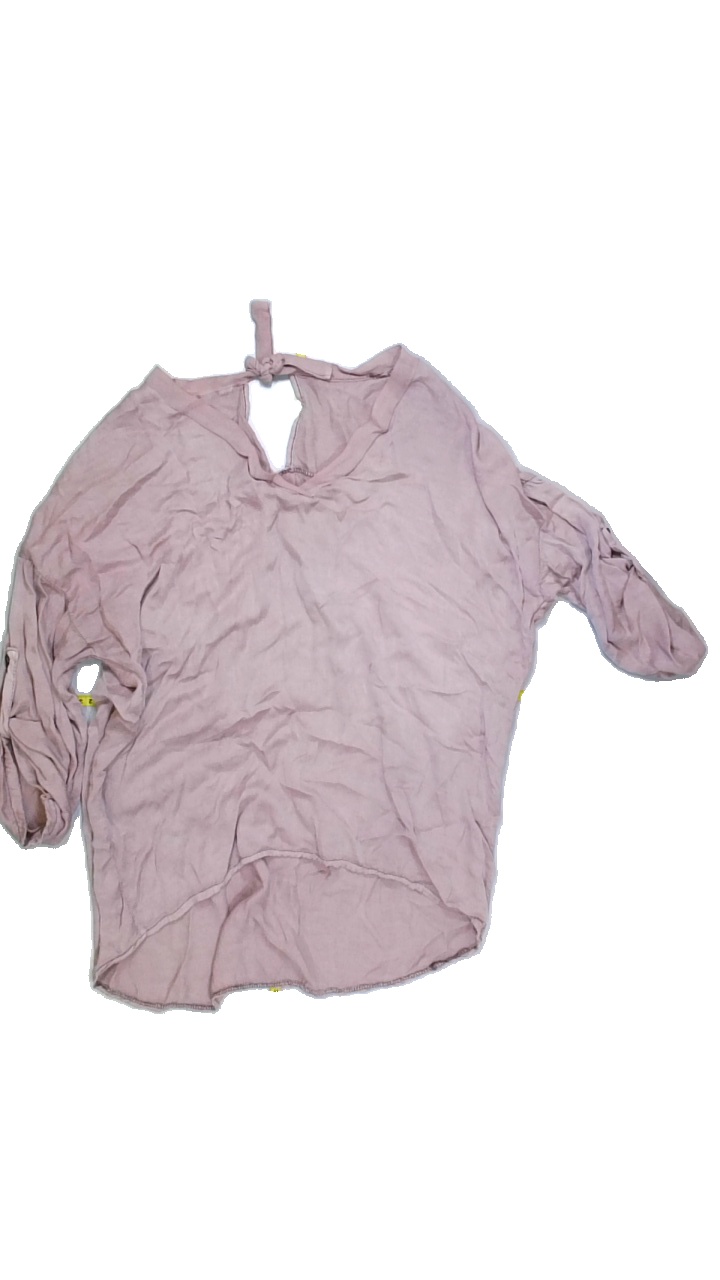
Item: Blouse (Ladies)
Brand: Not Applicable
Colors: Pink
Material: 100% Visc
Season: All
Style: No trend
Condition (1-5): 5
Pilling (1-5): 5
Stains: No
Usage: Reuse
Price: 50-100